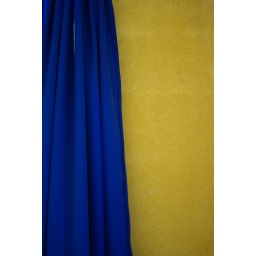
I really liked the contrast of the blue curtain against the yellow wall.